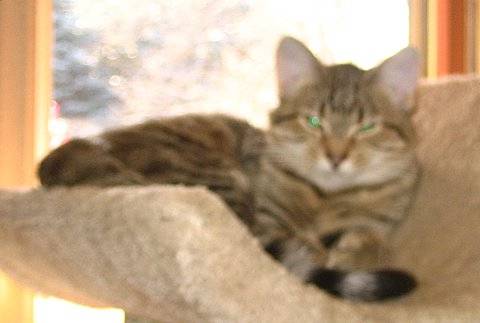
Label: cat